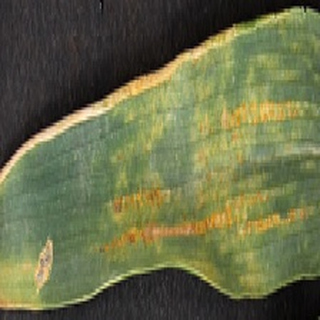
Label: wheat_yellow_rust